CastAR

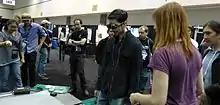
Ellsworth explains castAR to GDC Next 2013 attendees

The castAR glasses combine elements of augmented reality and virtual reality. After winning Educator's and Editor's Choice ribbons at the 2013 Bay Area Maker Faire, the castAR project was successfully crowdfunded via Kickstarter. castAR surpassed its funding goal two days after the project went live, and raised over $1 million on a $400,000 goal. castAR creates transparent stereoscopic images unique to each user by sending an image from tiny projectors on the glasses into the user's surroundings using a technology that Technical Illusions called "Projected Reality". The image bounces off a retro-reflective surface back to the wearer's eyes. castAR can also be used for virtual reality purposes, using its VR clip-on. Before the time of the 2017 company shutdown all Kickstarter funds had been paid back to the original backers. Along with the repayment, a coupon for a free set of the production AR glasses was given to each backer. This happened at the time of the 2015 Playground Global investment.